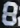
Number: 8